Sonoma Barracks

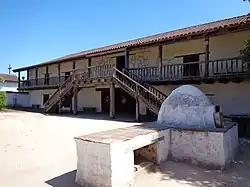
Sonoma Barracks in 2018

The Sonoma Barracks (Spanish: "Cuartel de Sonoma") is a two-story, wide-balconied, adobe building facing the central plaza of the City of Sonoma, California. It was built by order of Mariano Guadalupe Vallejo to house the Mexican soldiers that had been transferred from the Presidio of San Francisco in 1835. The Presidio Company and their commander, Vallejo, were also responsible for controlling the Native Americans living on the northern border of Mexican California.